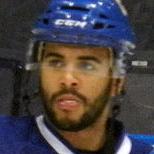
Age: 22